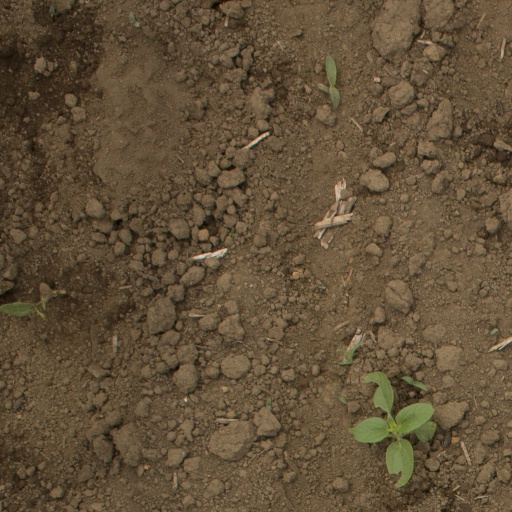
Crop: Jerusalem artichoke